Universities and Colleges Selection Examination

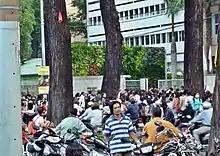
Parents and students at the entrance exam of Ho Chi Minh City University of Architecture, 2012.

Universities and Colleges Selection Examination (TSĐHCĐ) was a type of standardized test that is no longer used by public and some private universities and junior college in Vietnam. Established in 2002, it was known roughly as the exam of "3 chung" (same time, same questions and same results). The test by the Ministry of Education and Training held annually, one year later than Vietnamese High School Graduation Examination ("Kỳ thi tốt nghiệp trung học phổ thông"). In the years of being organized, it was held in the first and middle of July according to the following schedule: